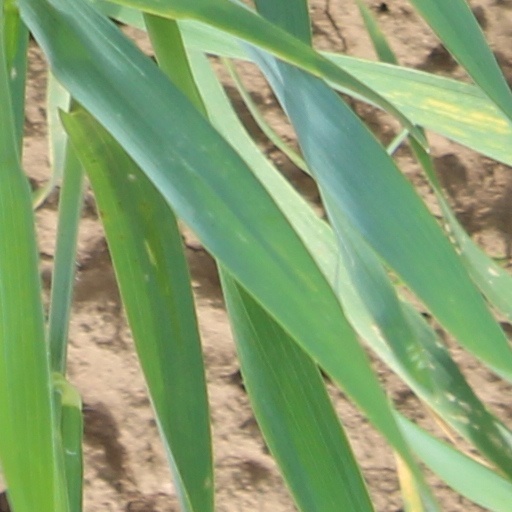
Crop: wheat